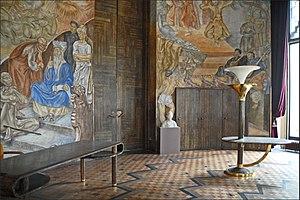
Le palais de la Porte-Dorée, construit à l'occasion de l'Exposition coloniale de 1931, est un édifice situé à la porte Dorée dans le 12ᵉ arrondissement de Paris. Il abrite aujourd’hui le musée de l'Histoire de l'immigration et l’aquarium du palais de la Porte-Dorée.